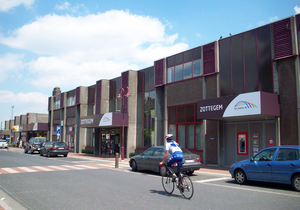
La ligne S3 du RER bruxellois, plus simplement nommée S3, est une ligne de train de l'offre ferroviaire suburbaine à Bruxelles, étape du projet Réseau express régional bruxellois, elle relie le nord-ouest au sud-ouest en traversant Bruxelles : Termonde - Bruxelles - Zottegem.